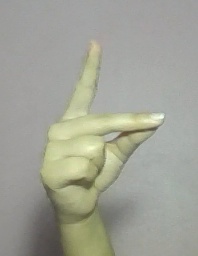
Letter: ta